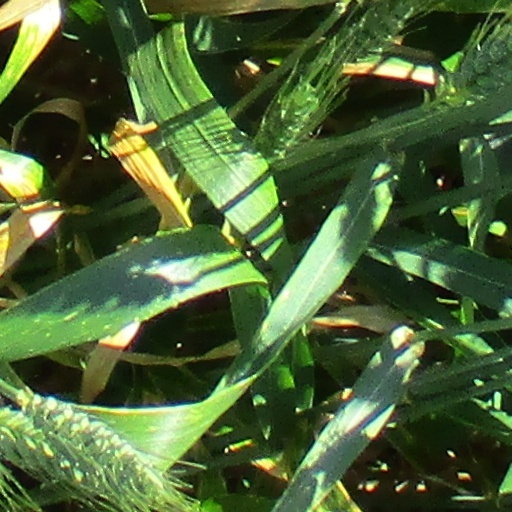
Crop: wheat